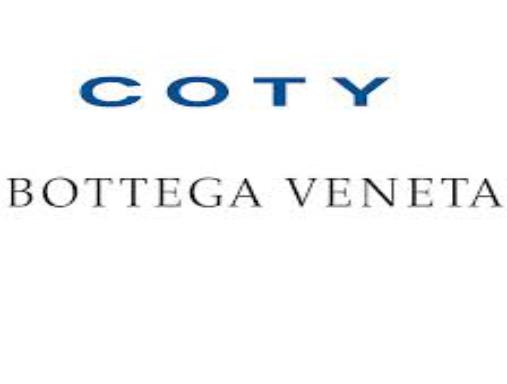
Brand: Bottega Veneta
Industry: Clothes